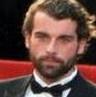
Age: 25